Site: brandenburg
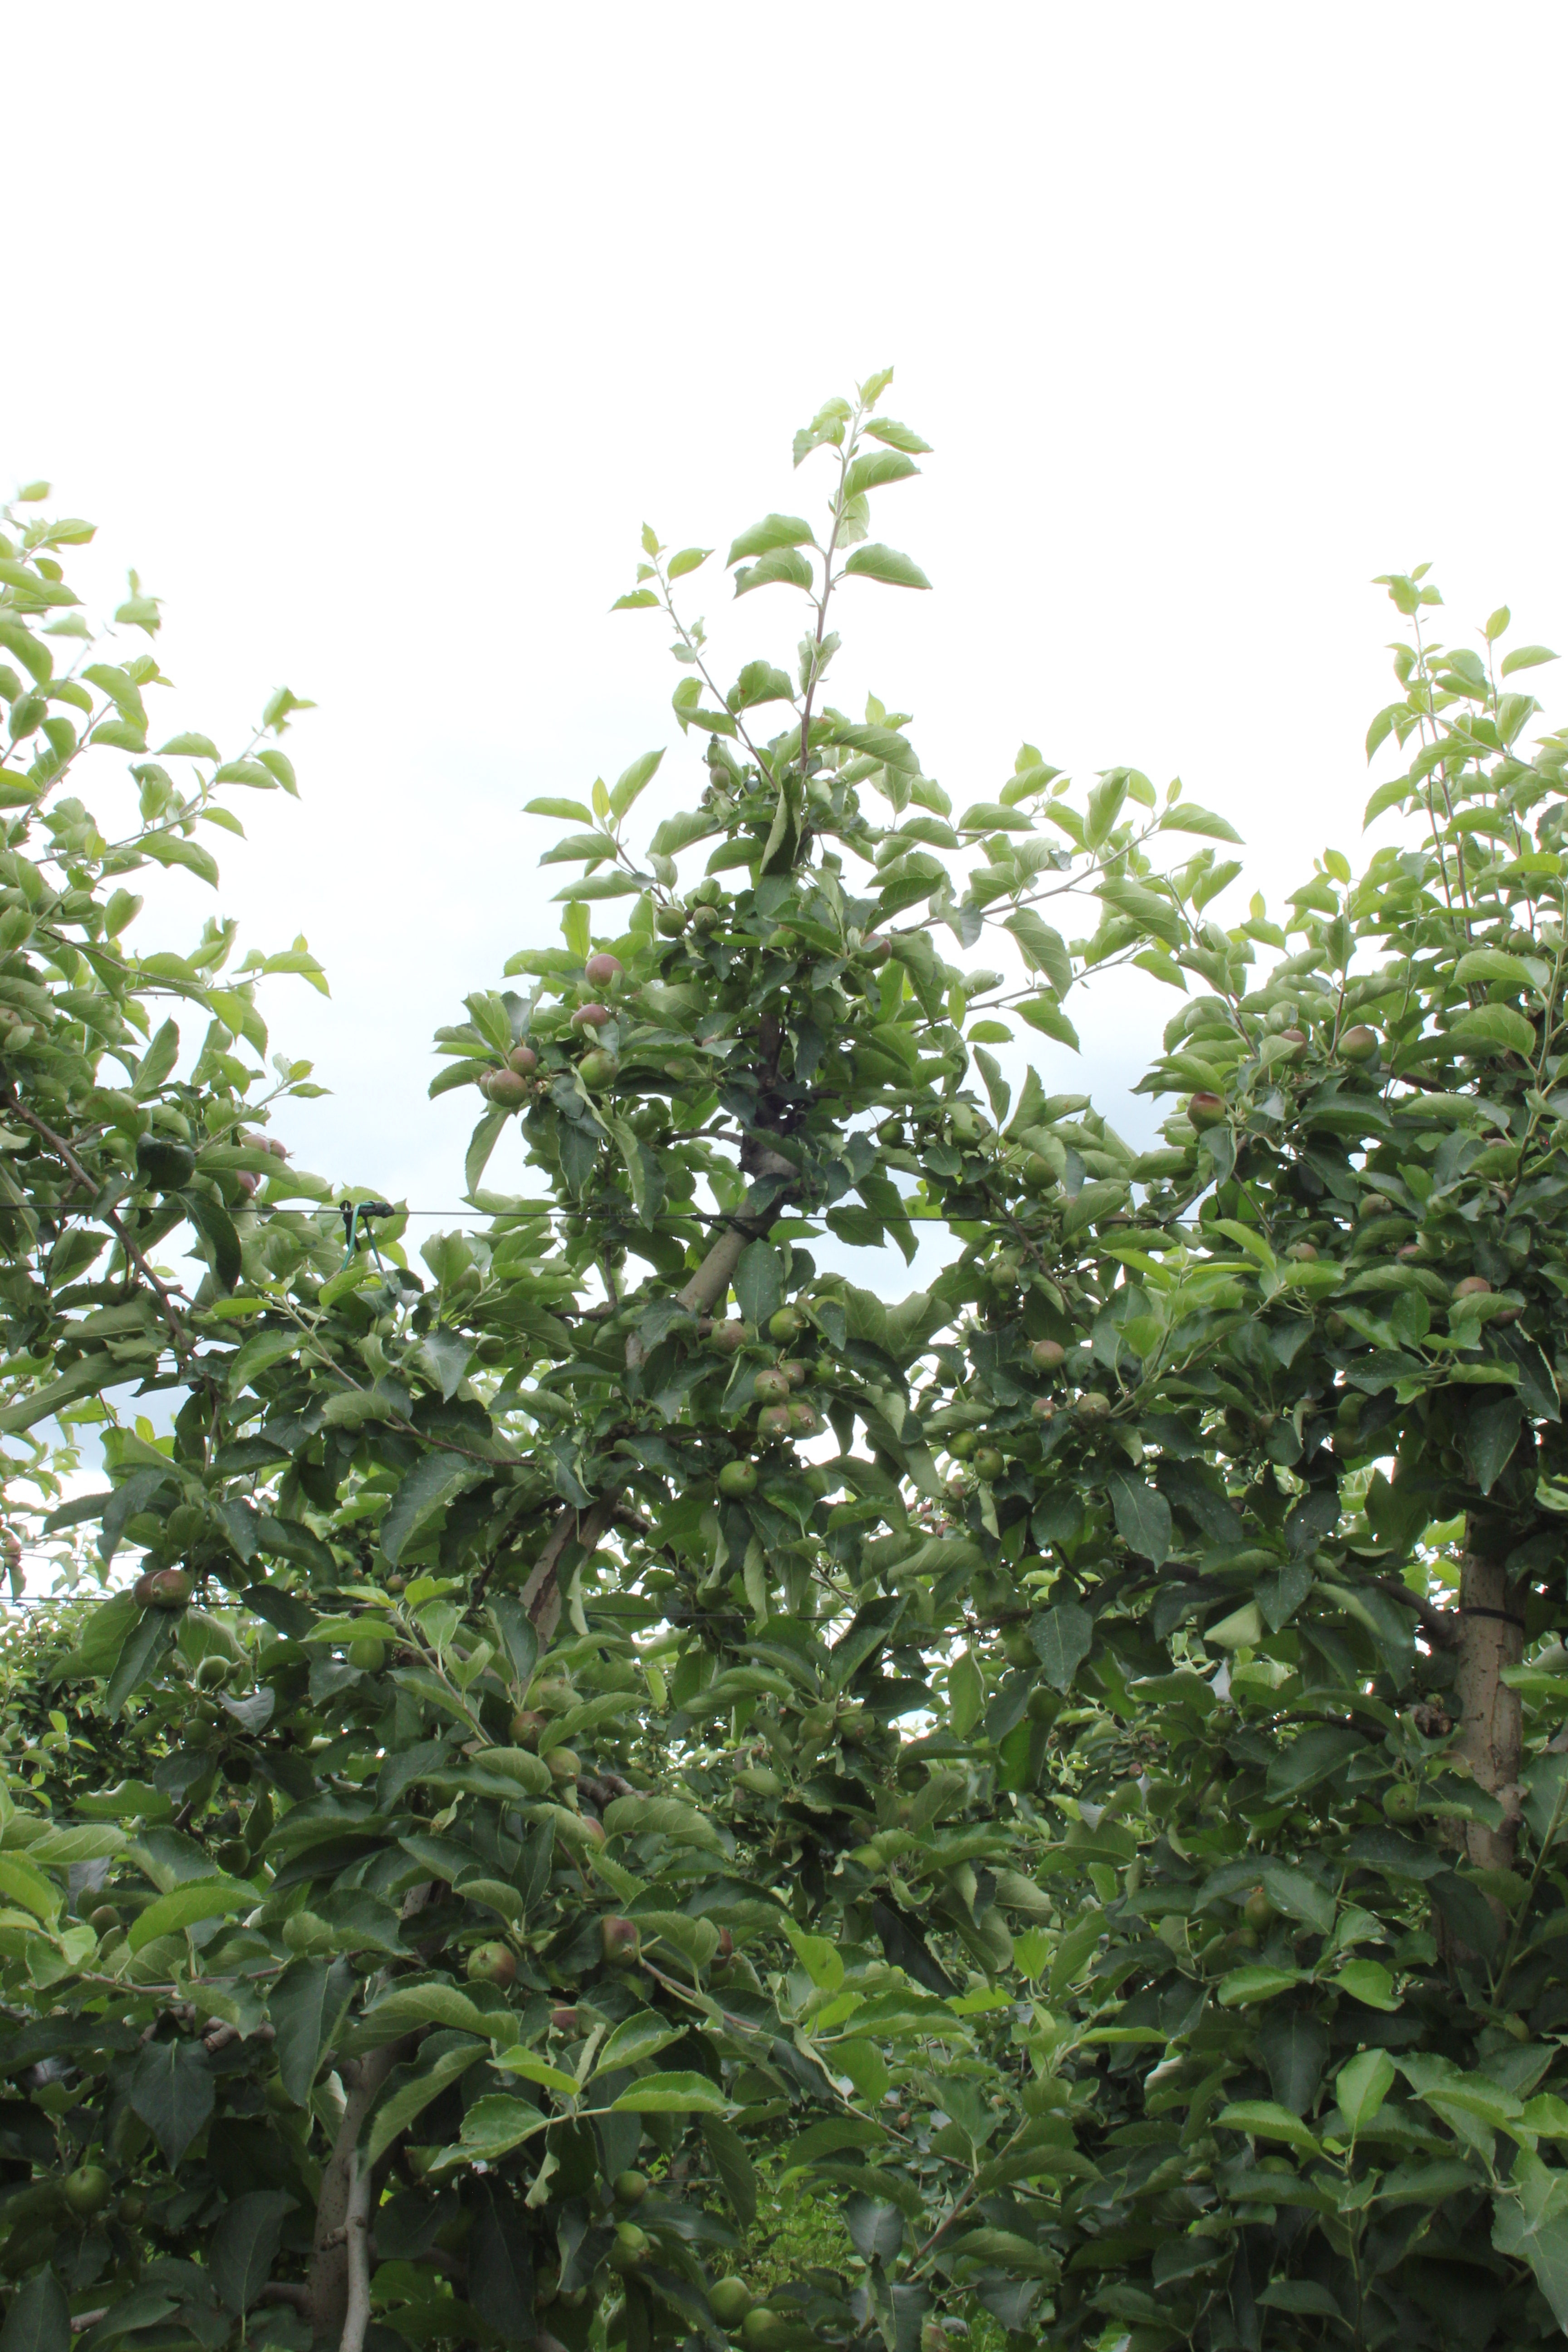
Growth stage (BBCH 73): Development of fruit